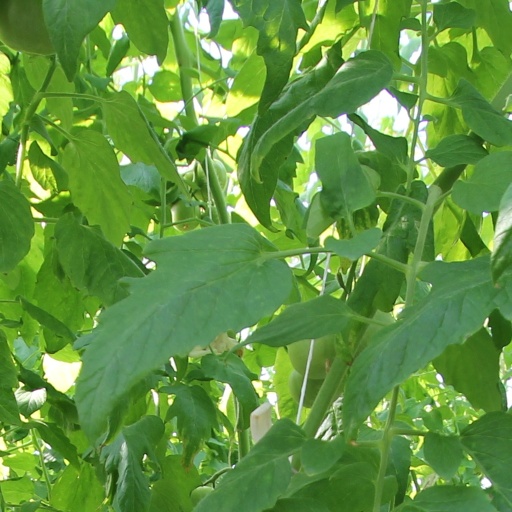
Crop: tomato